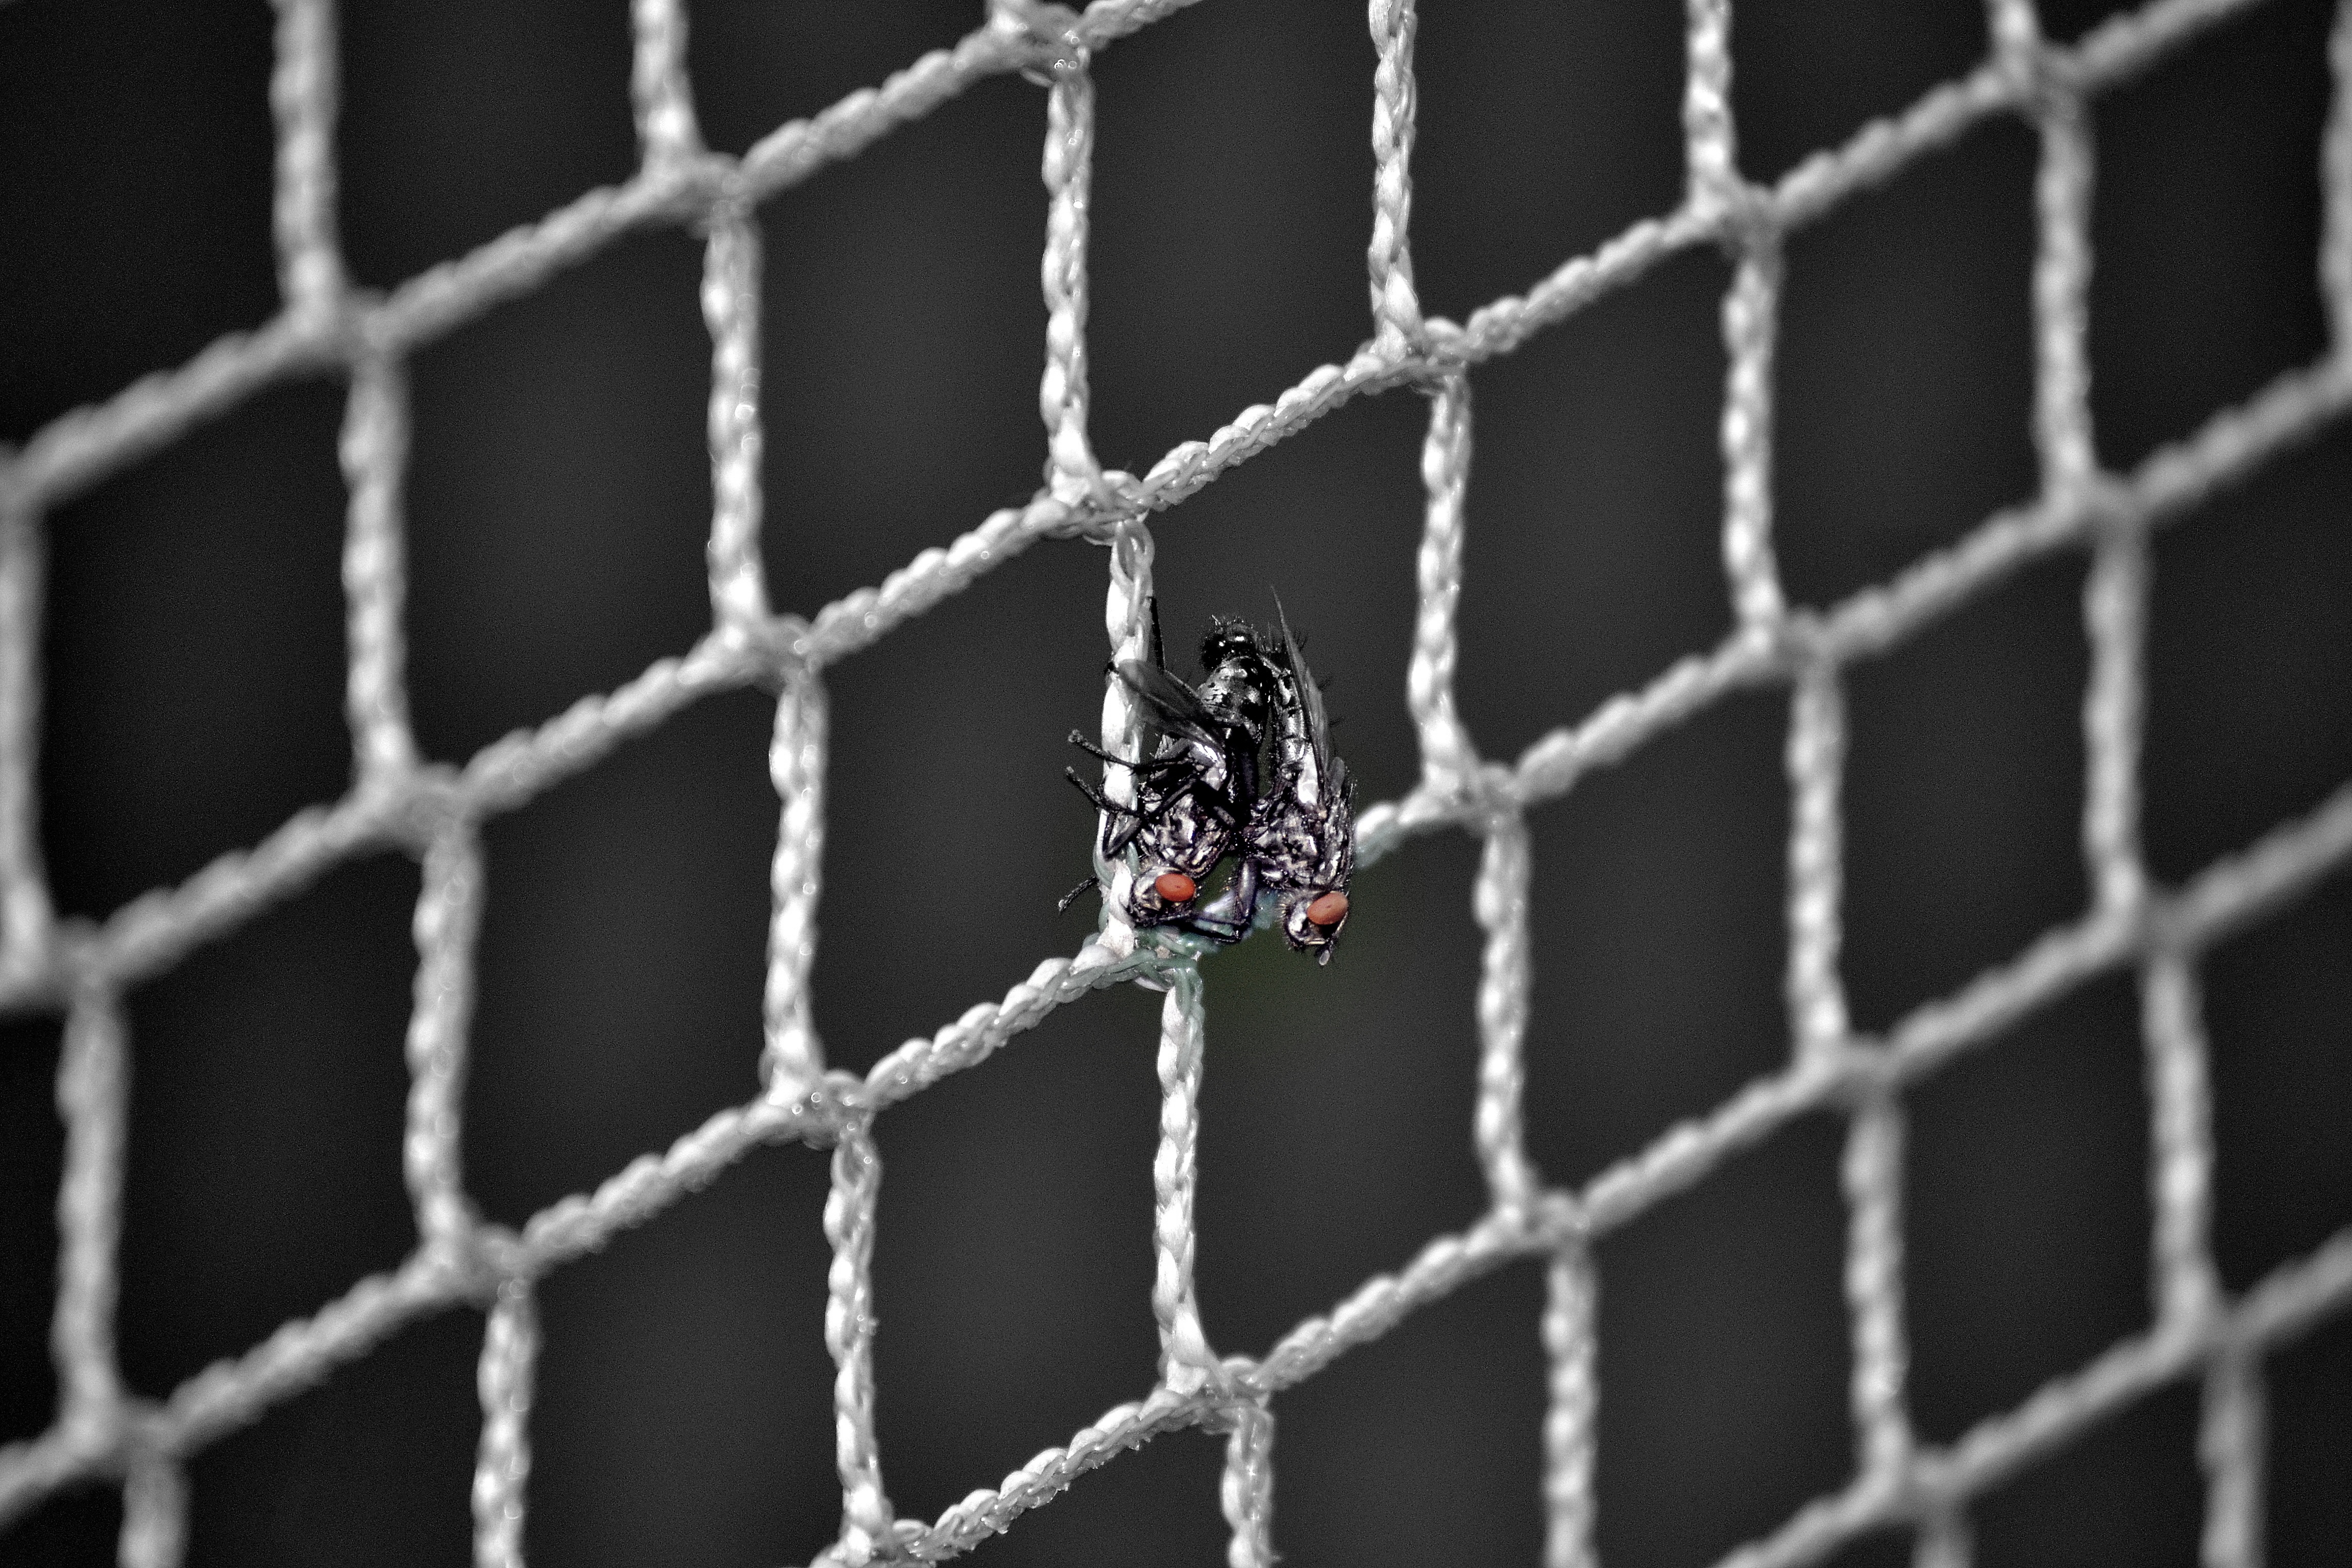
fence, black and white, fly, monochrome, player, invertebrate, spider web, spider, net, arachnid, copulation, monochrome photography, outdoor structure, chain link fencing, wire fencing, home fencing